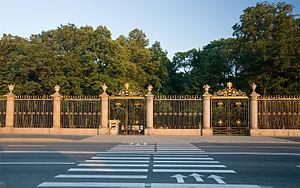
Le Jardin d’Été est un jardin public « à la française » situé au cœur de la ville de Saint-Pétersbourg en Russie. Premier jardin de Saint-Pétersbourg, il a été réalisé entre les années 1704 et 1719 sur un plan esquissé par le tsar Pierre le Grand. Le parc est situé au bord de la Neva qui le longe au nord. Il est par ailleurs entouré par le canal des Cygnes à l'ouest, la Fontanka à l'est et la Moïka au sud.
Saint-Pétersbourg /sɛ̃.pe.tɛʁs.buʁ/ est la deuxième plus grande ville de Russie par sa population, avec 5 281 579 habitants en 2017, après la capitale Moscou. Saint-Pétersbourg a le statut de ville d'importance fédérale. La ville est enclavée dans l'oblast de Léningrad, mais en est administrativement indépendante. Elle est située dans le Nord-Ouest du pays sur le delta de la Neva, au fond du golfe de Finlande, un espace maritime de la mer Baltique. Capitale de l'Empire russe de 1712 jusqu'en mars 1917, ainsi que de la Russie dirigée par les deux gouvernements provisoires entre mars et octobre 1917, Saint-Pétersbourg a conservé de cette époque un ensemble architectural unique. Deuxième port russe sur la mer Baltique après Primorsk, c'est aussi un centre majeur de l'industrie, de la recherche et de l'enseignement russe ainsi qu'un important centre culturel européen. Saint-Pétersbourg est la deuxième ville d'Europe par sa superficie et la cinquième par sa population.